David Paton

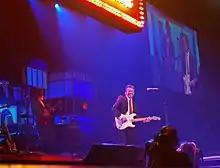
David Paton, Countdown Spectacular 2, Australia, 2007

His first solo album was released in 1991, titled "Passions Cry" (under the name of Davie Paton), and the second album "Fragments" in 1996, that was also under the same name. In 1980, Paton already recorded an album with the title "No Ties No Strings" at the Abbey Road Studios, which was never released. In 2003, however, the album "The Search" was released, which was a new recording of the "lost album" from 1980. In the following years, David Paton released other solo albums.